Scott's Woods Historic District

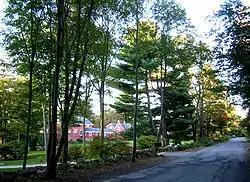

The Scott's Woods Historic District is a historic district on Hillside Street between Randolph Avenue and the Blue Hills Reservation in Milton, Massachusetts. This rural-residential area has a long history, and is named for the Scott family, who were early settlers of the area. This area preserves a concentration of agricultural and residential resources dating from the 18th to the early 20th centuries, with well-preserved houses, barns, and landscapes. The district was listed on the National Register of Historic Places in 1992.